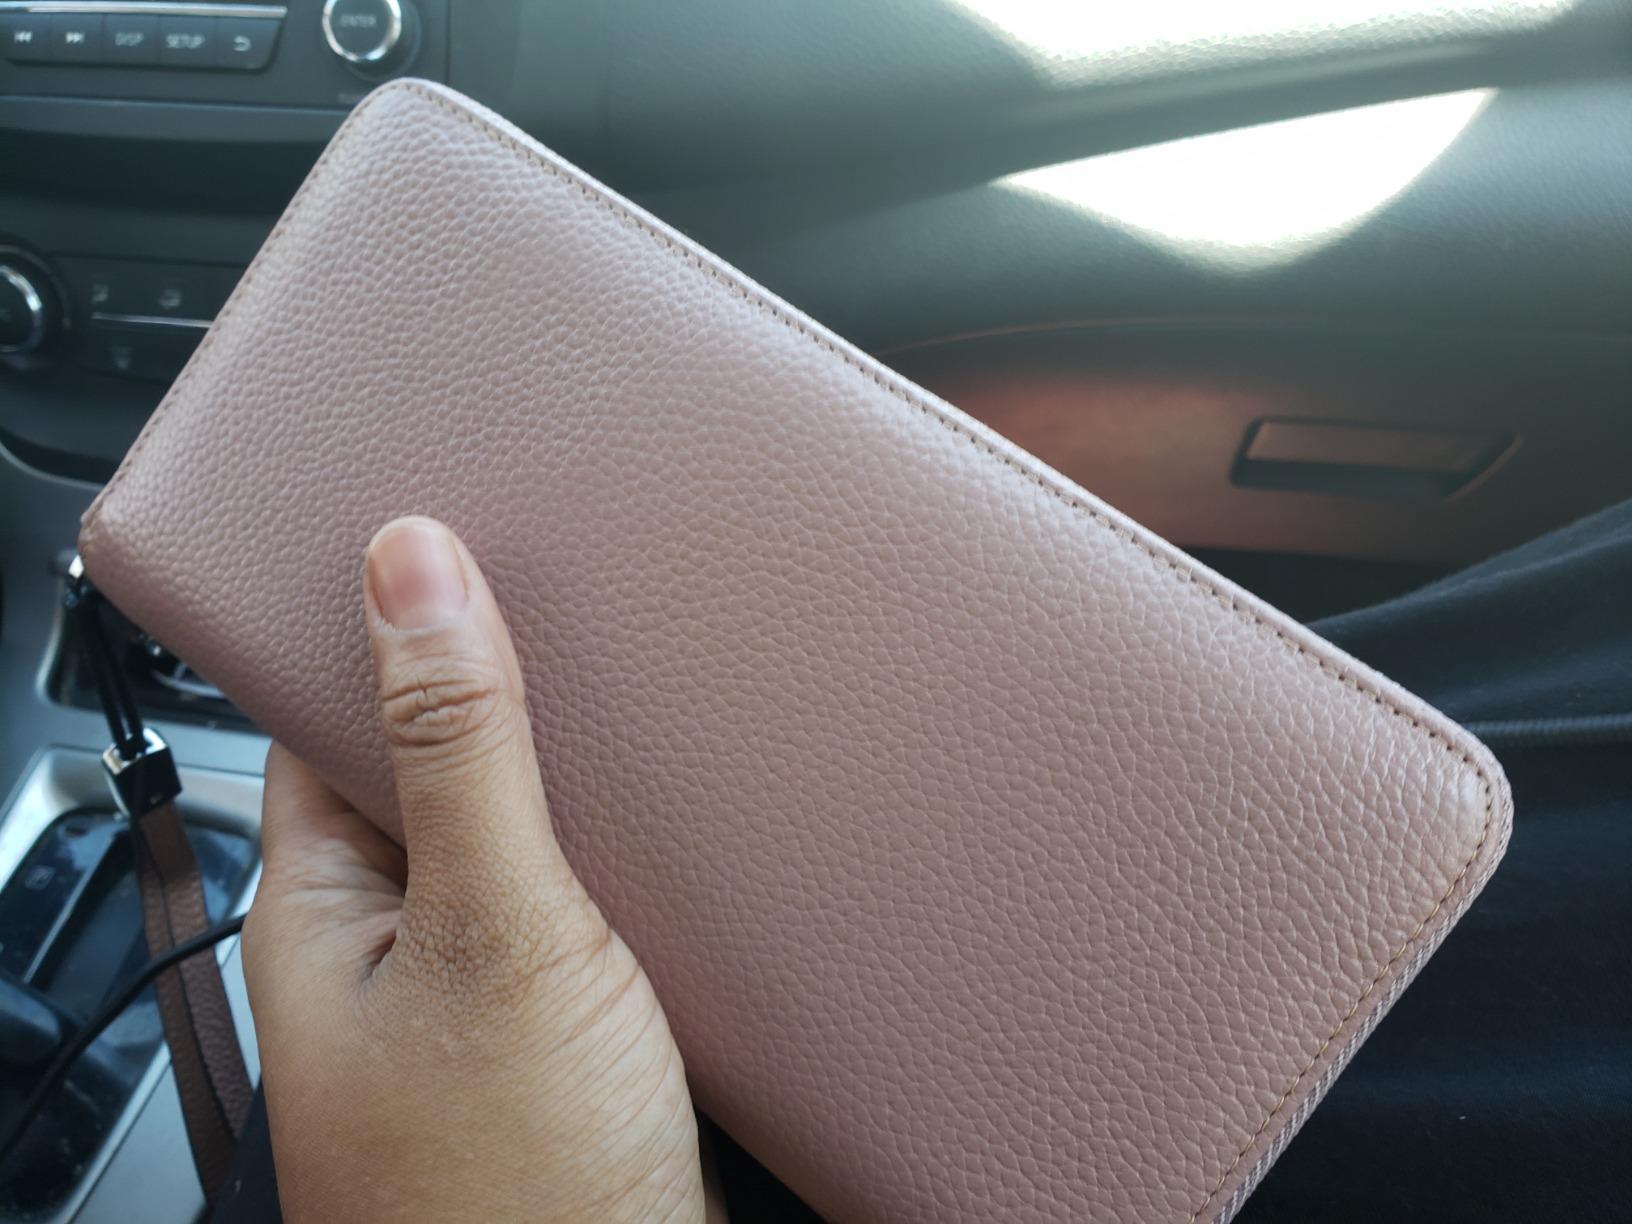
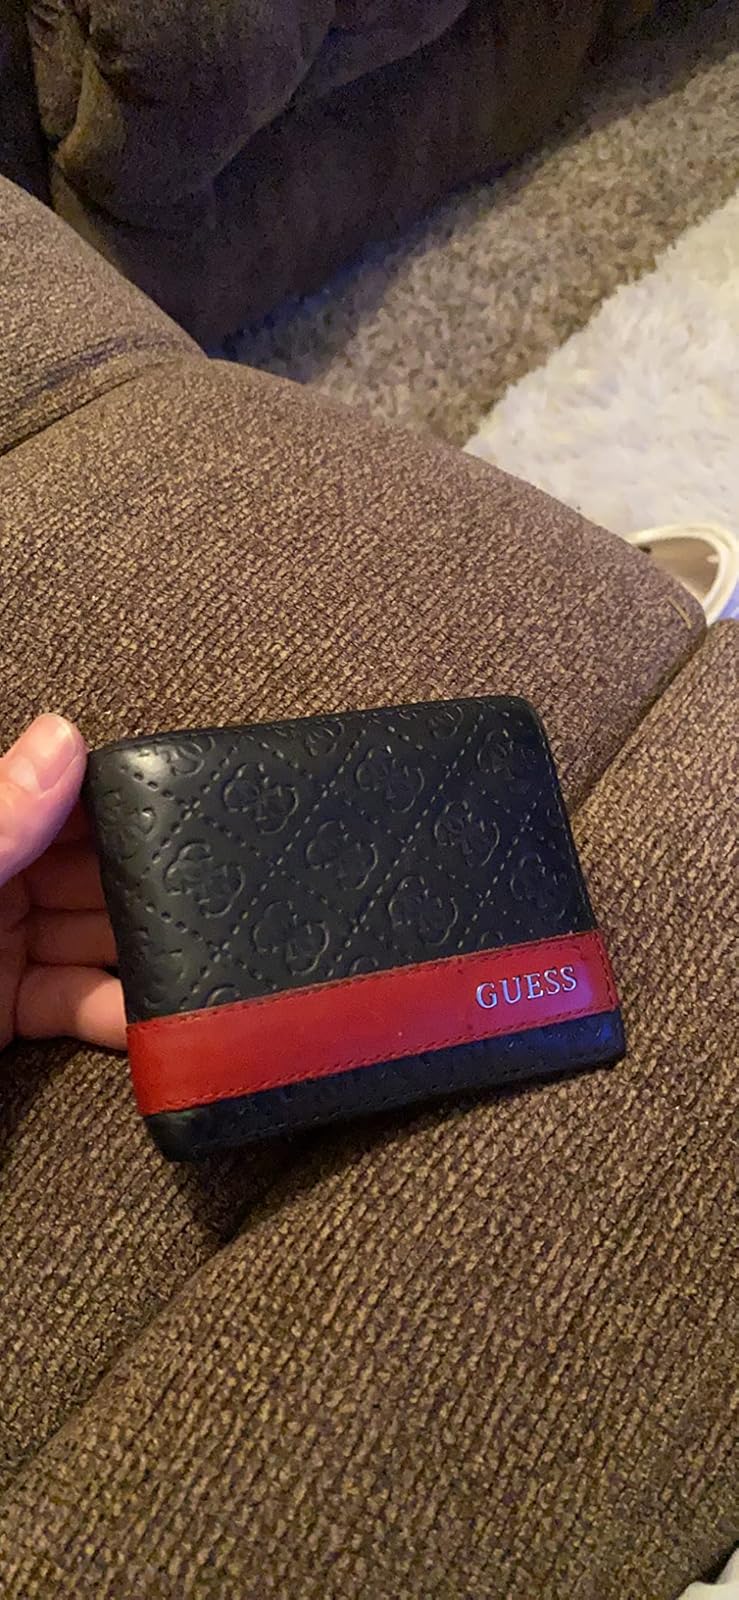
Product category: accessories_wallet
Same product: no